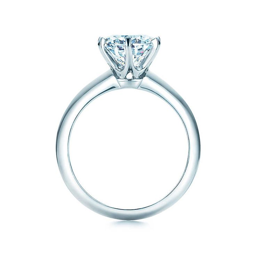
love the style of this setting .